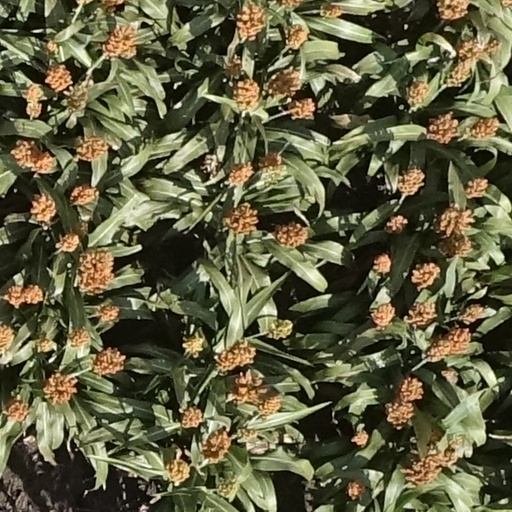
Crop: sorghum